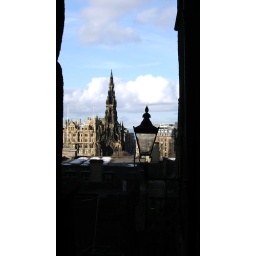
edinburgh scots monument in the background from the royal mile (the pointy thing, that's not the lamp post!)